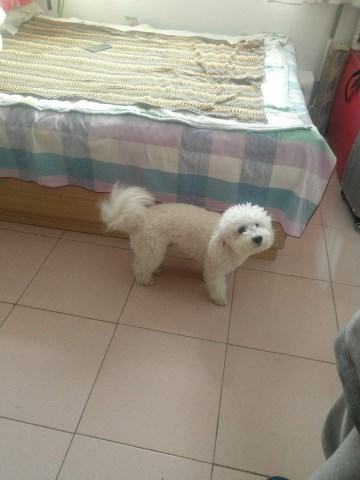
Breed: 3083-n000117-Bichon_Frise